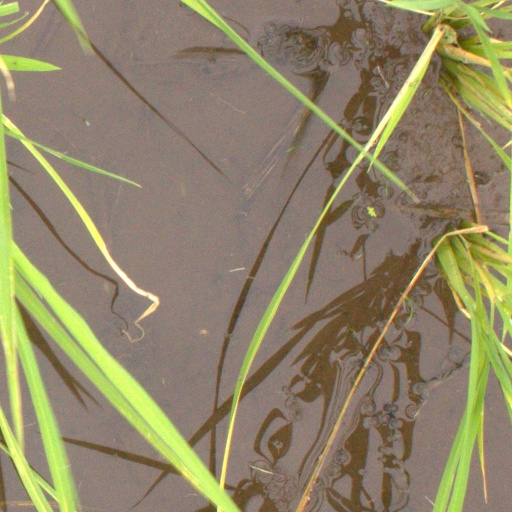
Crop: rice